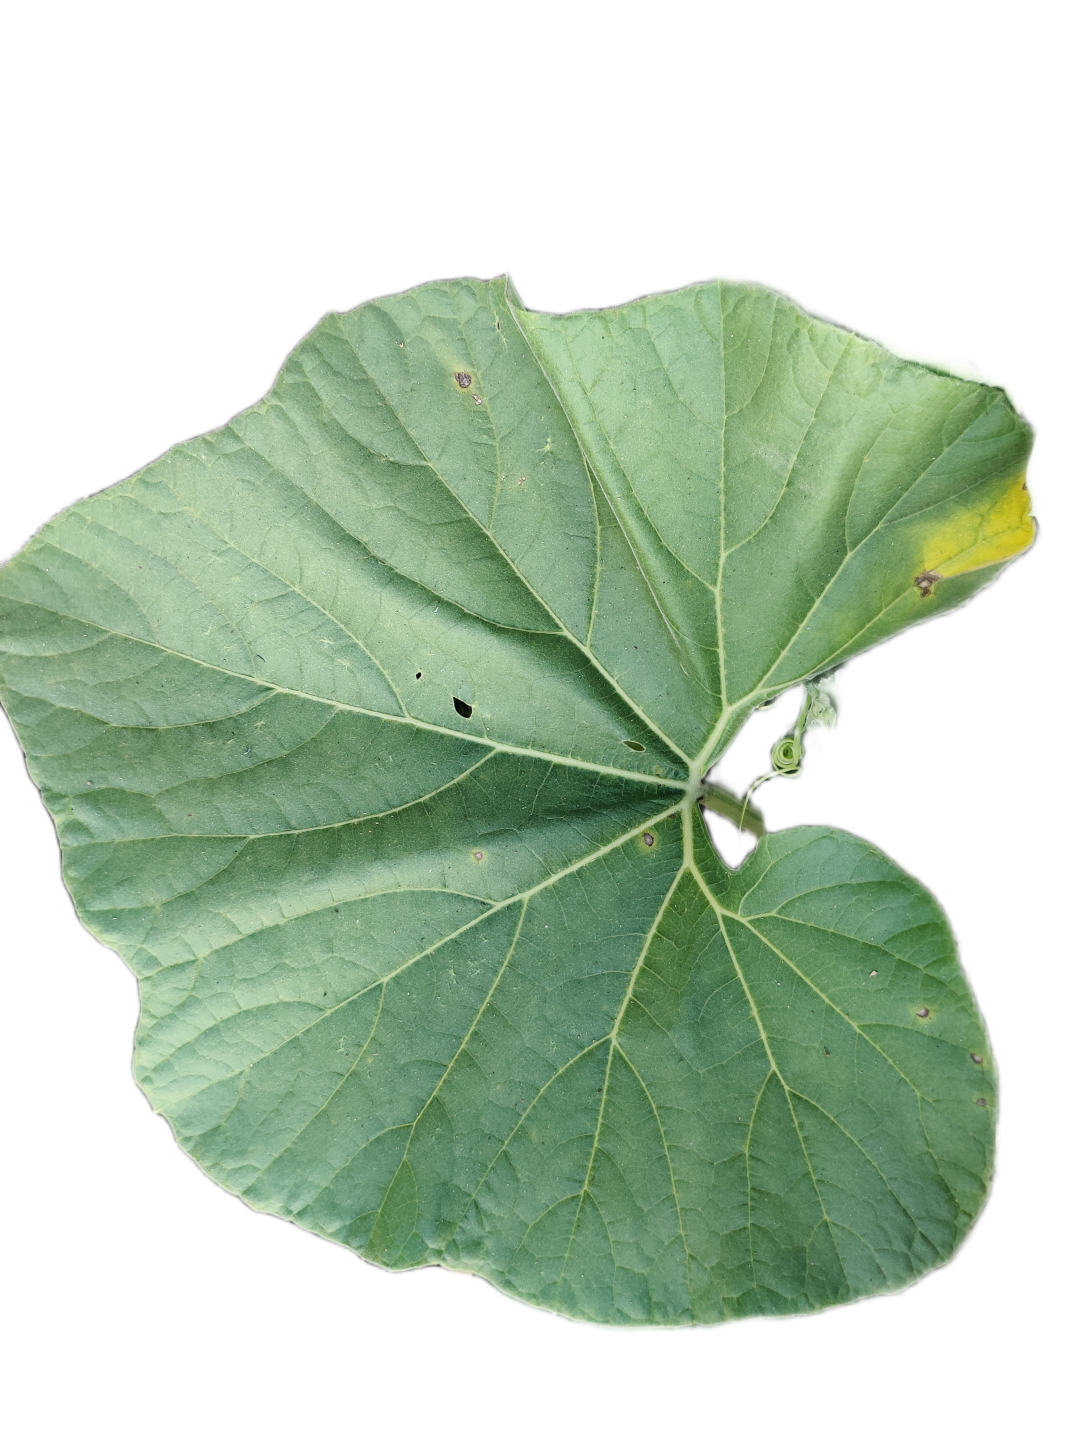
Crop: Bottle Gourd
Label: Downy_Mildew